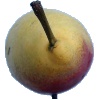
Label: Pear 2